Zehe Building

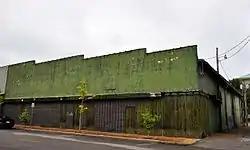
Zehe Building, October 2014

Zehe Building, also known as the Ozark Hotel, was a historic commercial building located at Poplar Bluff, Butler County, Missouri. It was built in 1911, and is a three-story, rectangular brick building with Colonial Revival style design influences. It had a hipped roof and sits on a stone and concrete foundation. The central bay of the front facade features concrete balconies on both upper floors. The building contained a hotel and other businesses until the 1980s. As of 1/2018 it no longer exists.